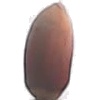
Label: hazelnut